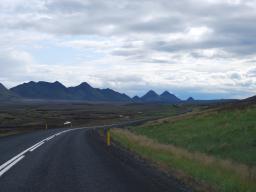
Label: Background_without_leaves